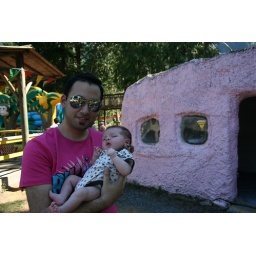
Hanging out in front of a rock house